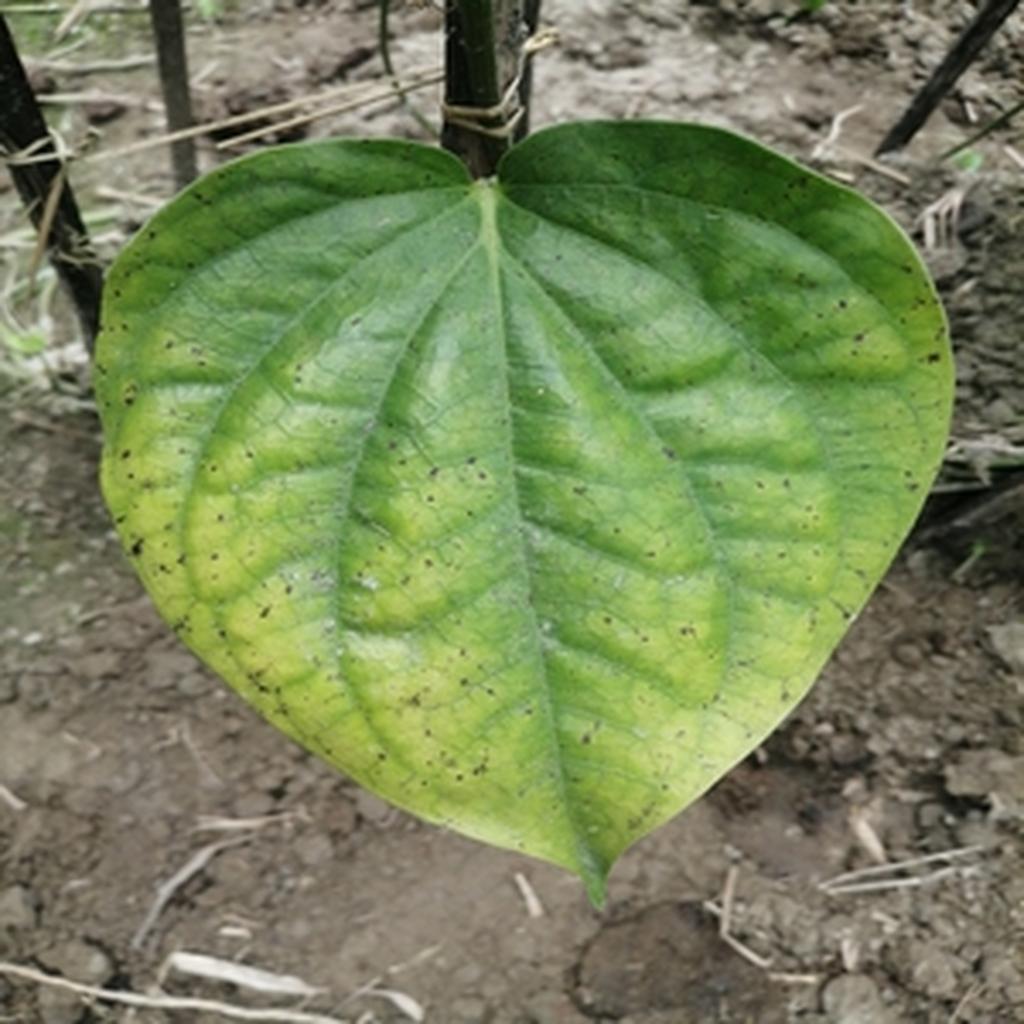
Label: Leaf_Spot